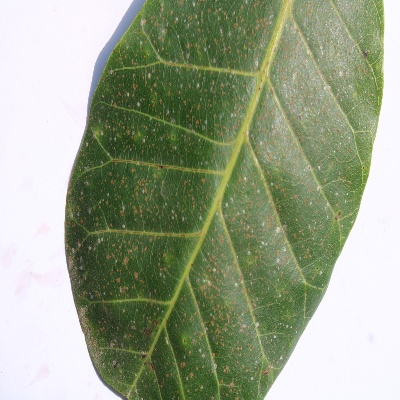
Crop: Cashew
Condition: red rust